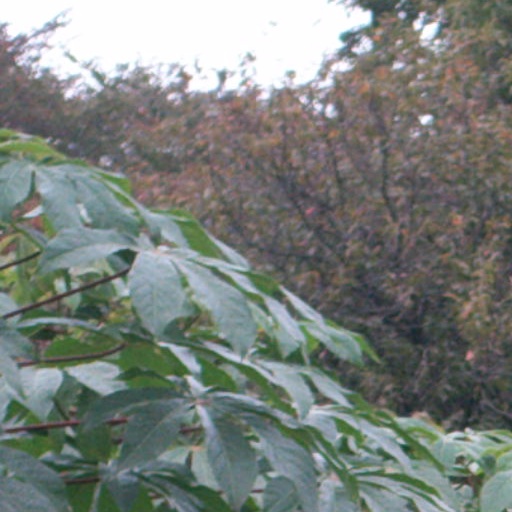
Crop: cassava